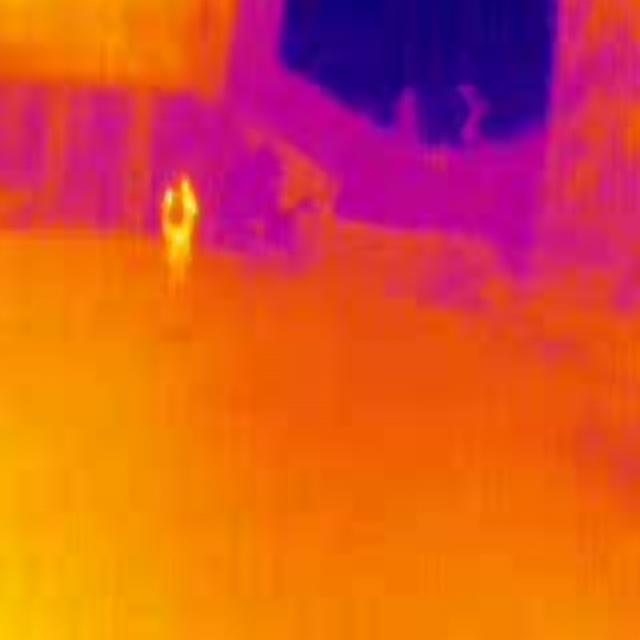
Detected objects:
label: person